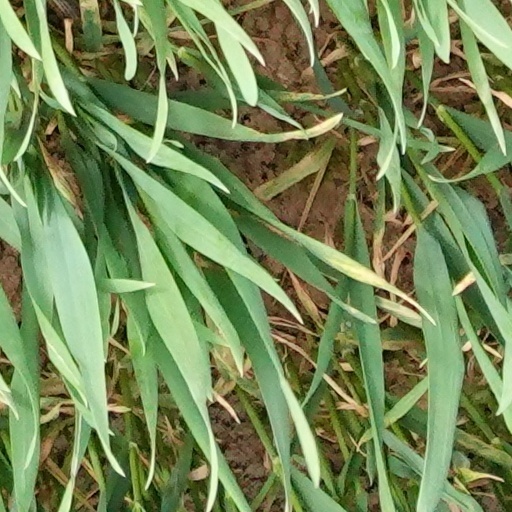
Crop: wheat